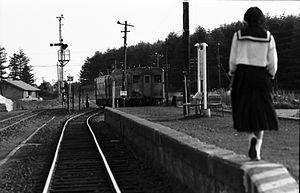
Dans la plupart des institutions japonaises, le terme koromogae définit le changement saisonnier de tenue vestimentaire.